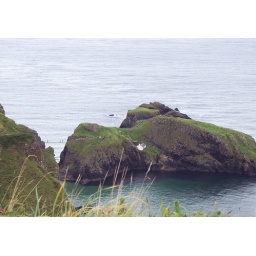
Carrick-a-Rede, Co. Antrim, Northern Ireland. Erected by salmon fisherman to cross to the little island.